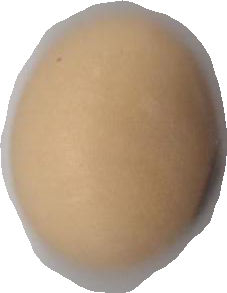
Variety: Anjasmoro